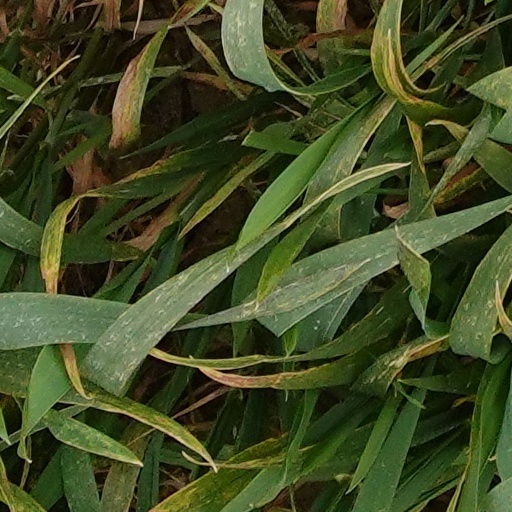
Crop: wheat